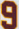
Number: 9